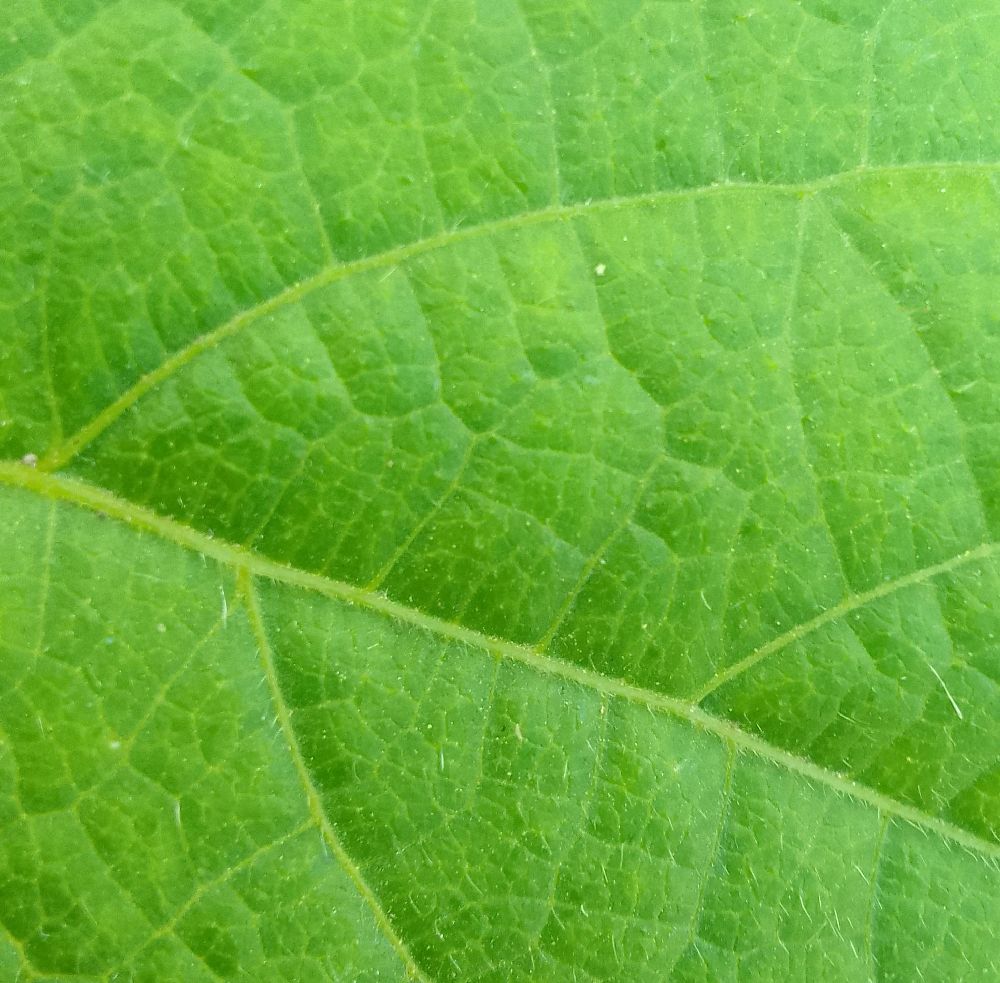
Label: healthy